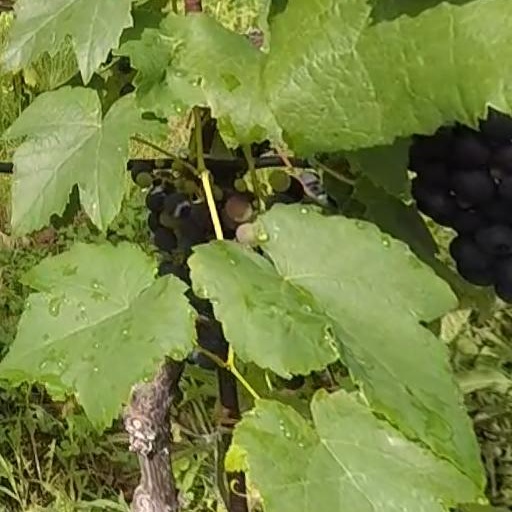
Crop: grape